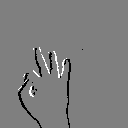
ASL letter: f